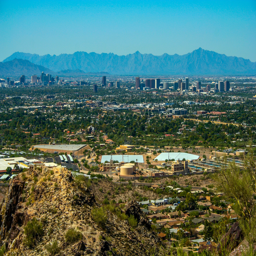
view just a few miles south .